Miles Nielsen

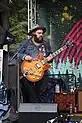
Guitarist Daniel James McMahon performing with Miles Nielsen & The Rusted Hearts.

Miles Spence Nielsen (born July 20, 1975) is an American musician, singer, and songwriter based in Rockford, Illinois, U.S.A. He is a member of the rock band The Nielsen Trust as well as the front man and principal founder of the rock group Miles Nielsen & The Rusted Hearts.